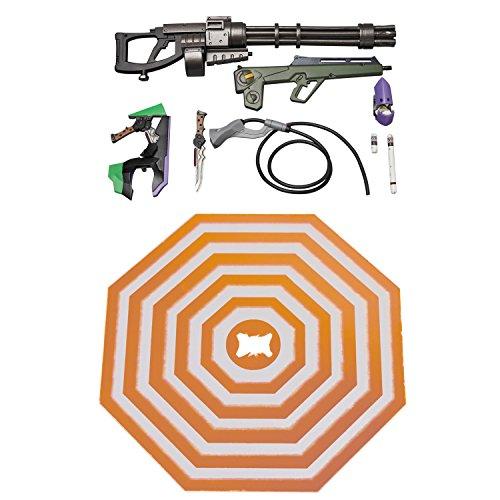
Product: Medicom Neon Genesis Evangelion: Eva Evangelion Unit 01 Shogo-Ki Maf Ex Action Figure
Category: Toys & Games | Toy Figures & Playsets | Action Figures
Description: From the classic anime.
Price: $102.53
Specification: ProductDimensions:2.5x1x7.5inches|ItemWeight:12ounces|ShippingWeight:12ounces(Viewshippingratesandpolicies)|DomesticShipping:ItemcanbeshippedwithinU.S.|InternationalShipping:ThisitemcanbeshippedtoselectcountriesoutsideoftheU.S.LearnMore|ASIN:B07DVN4NCC|Itemmodelnumber:MAY189149|Manufacturerrecommendedage:15yearsandup